Francis P. Mulcahy

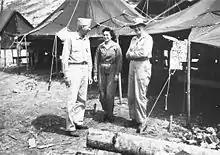
Brigadier General Francis P. Mulcahy (right) at his headquarters at Munda Point, New Georgia, 14 August 1943

At the time of the Japanese attack on Pearl Harbor, Mulcahy was serving as an observer with the British Western Desert Air Force in North Africa. He deployed to the Pacific in command of the 2nd Marine Aircraft Wing. In the closing months of the Guadalcanal campaign, Mulcahy served in command of Allied Air Forces in the Solomon Islands, also known as the Cactus Air Force.